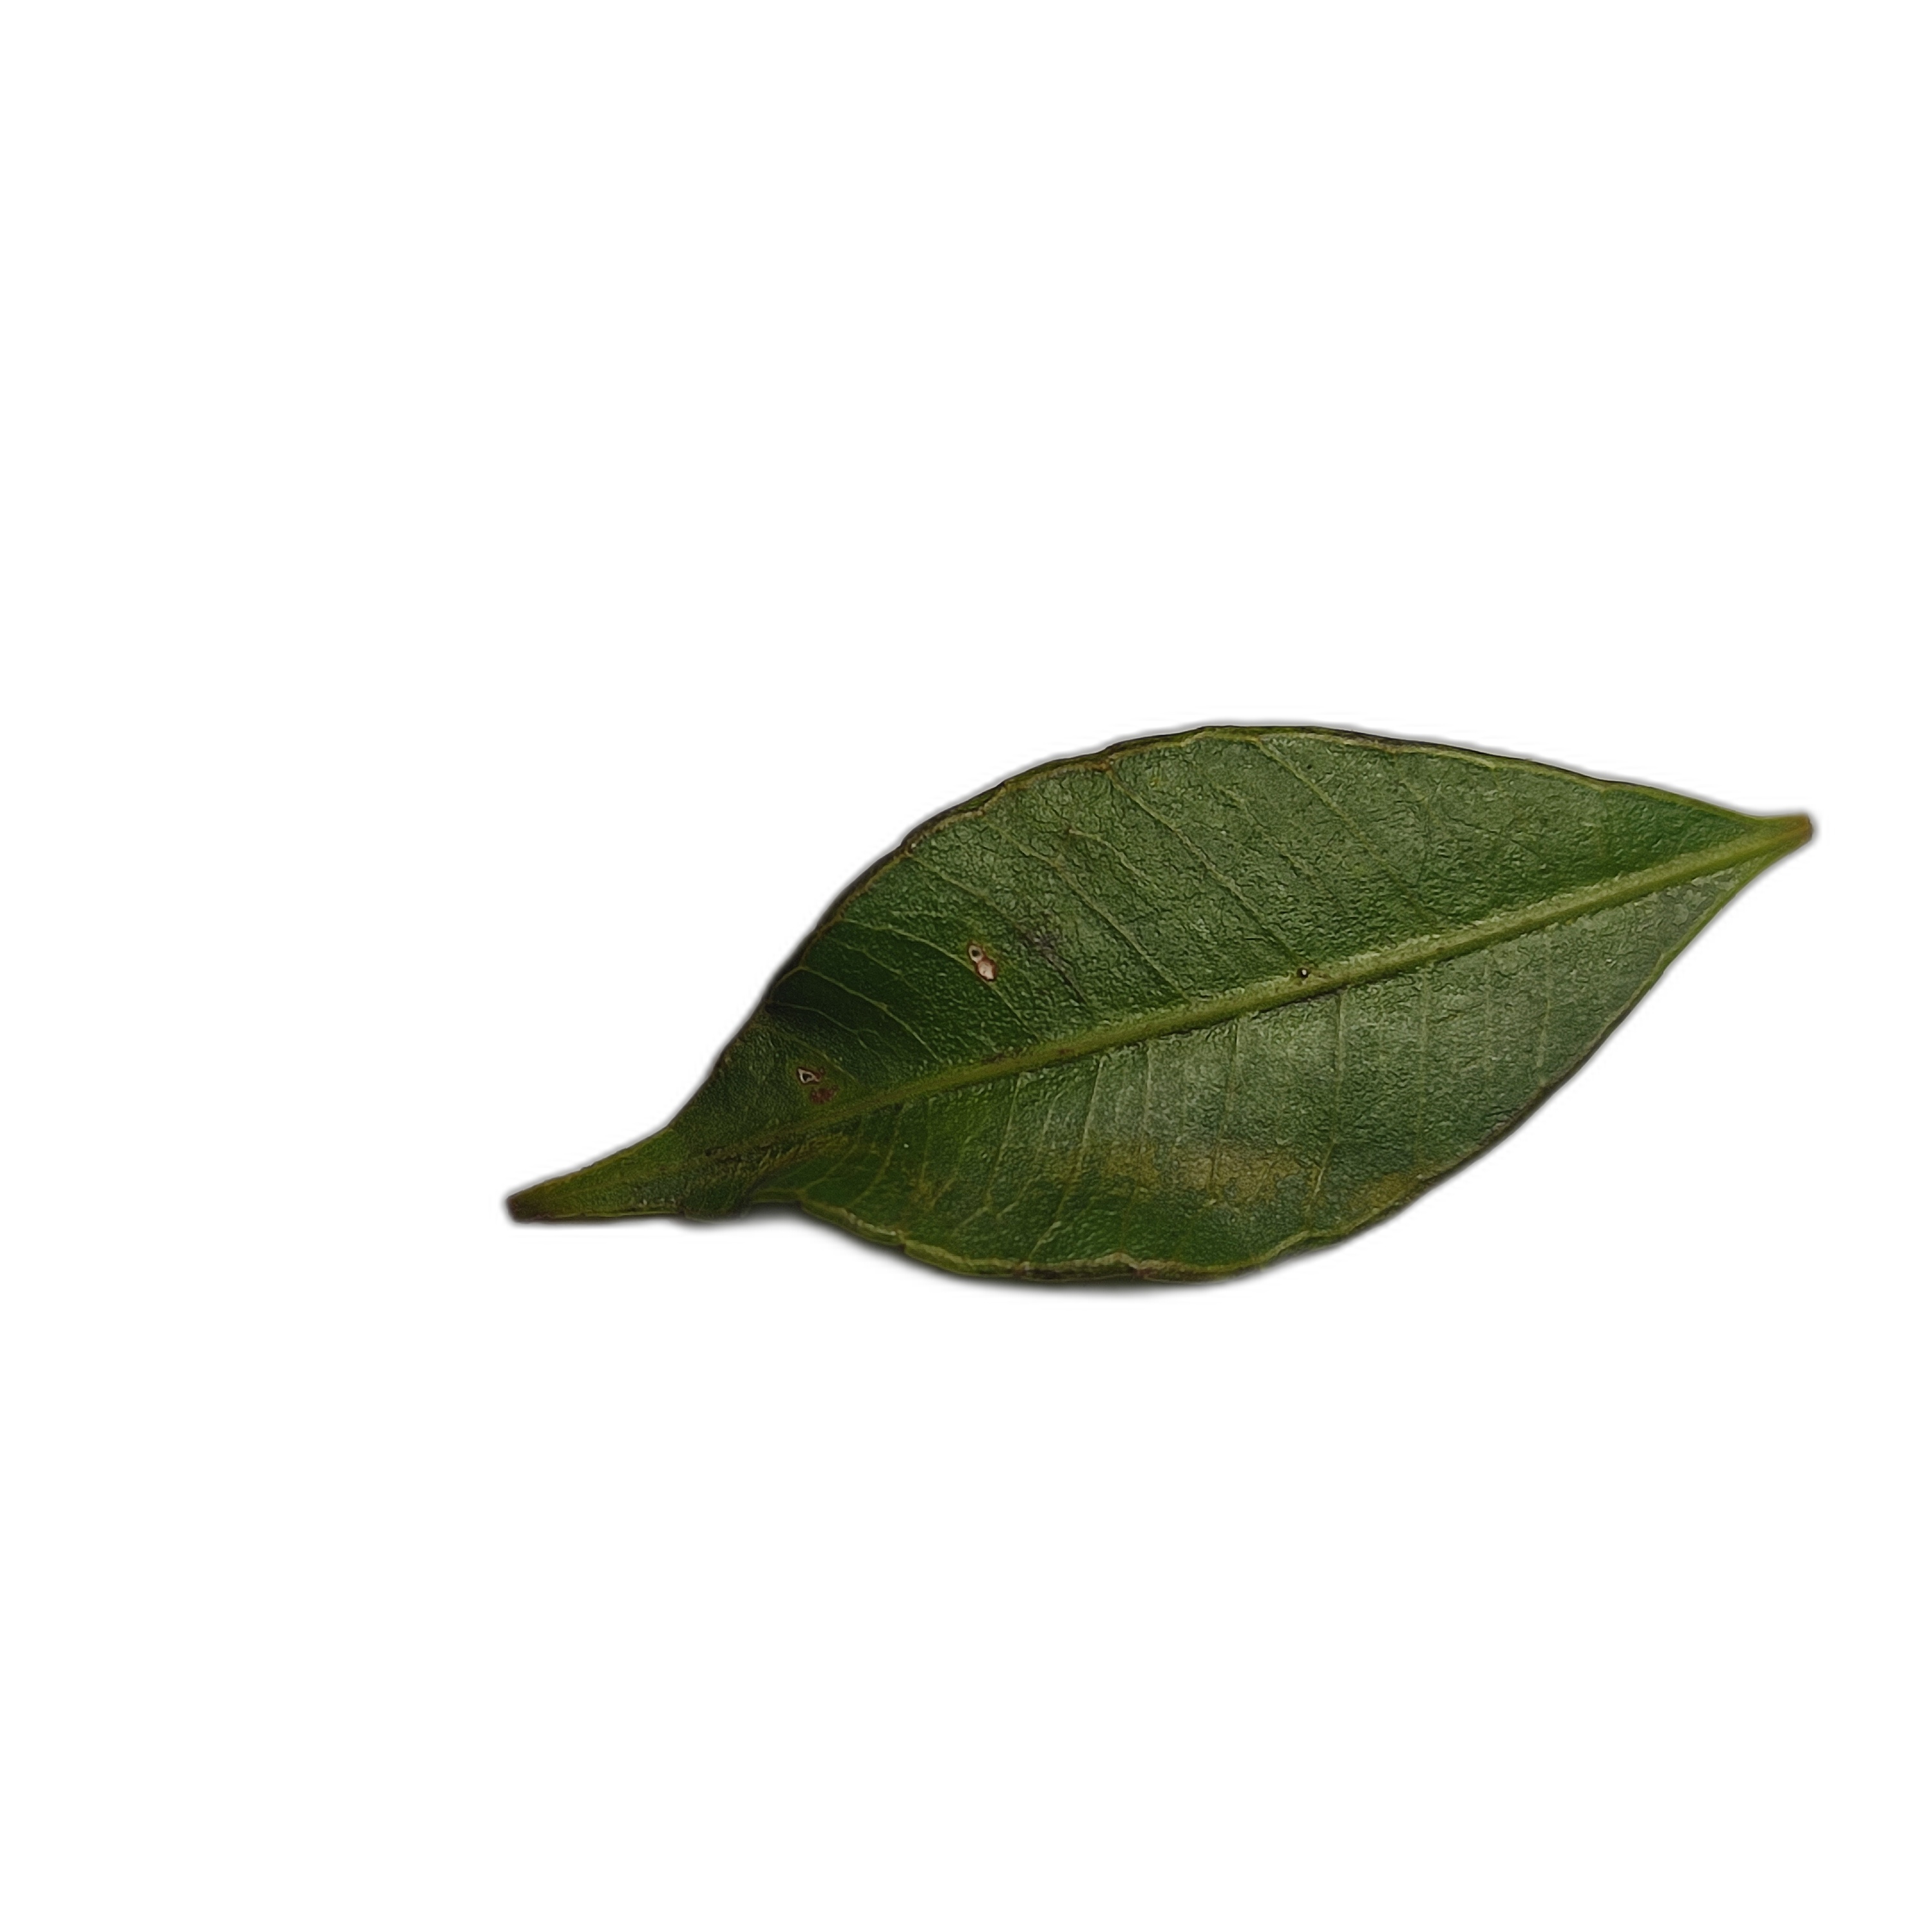
Label: healthy